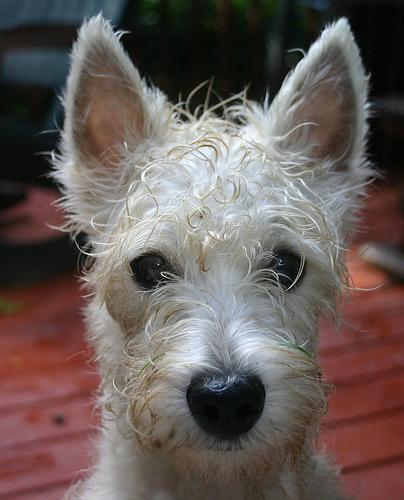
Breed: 209-n000040-West_Highland_white_terrier